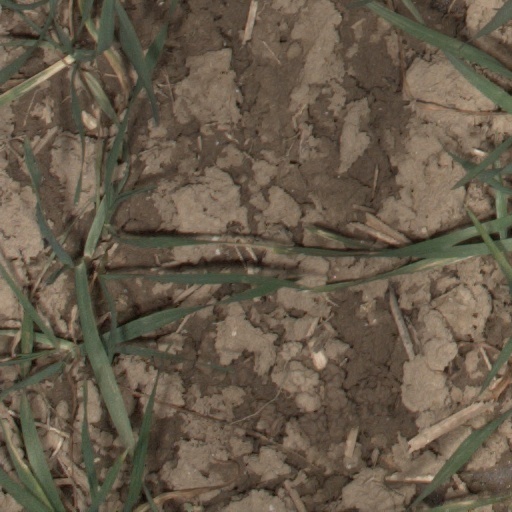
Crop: wheat